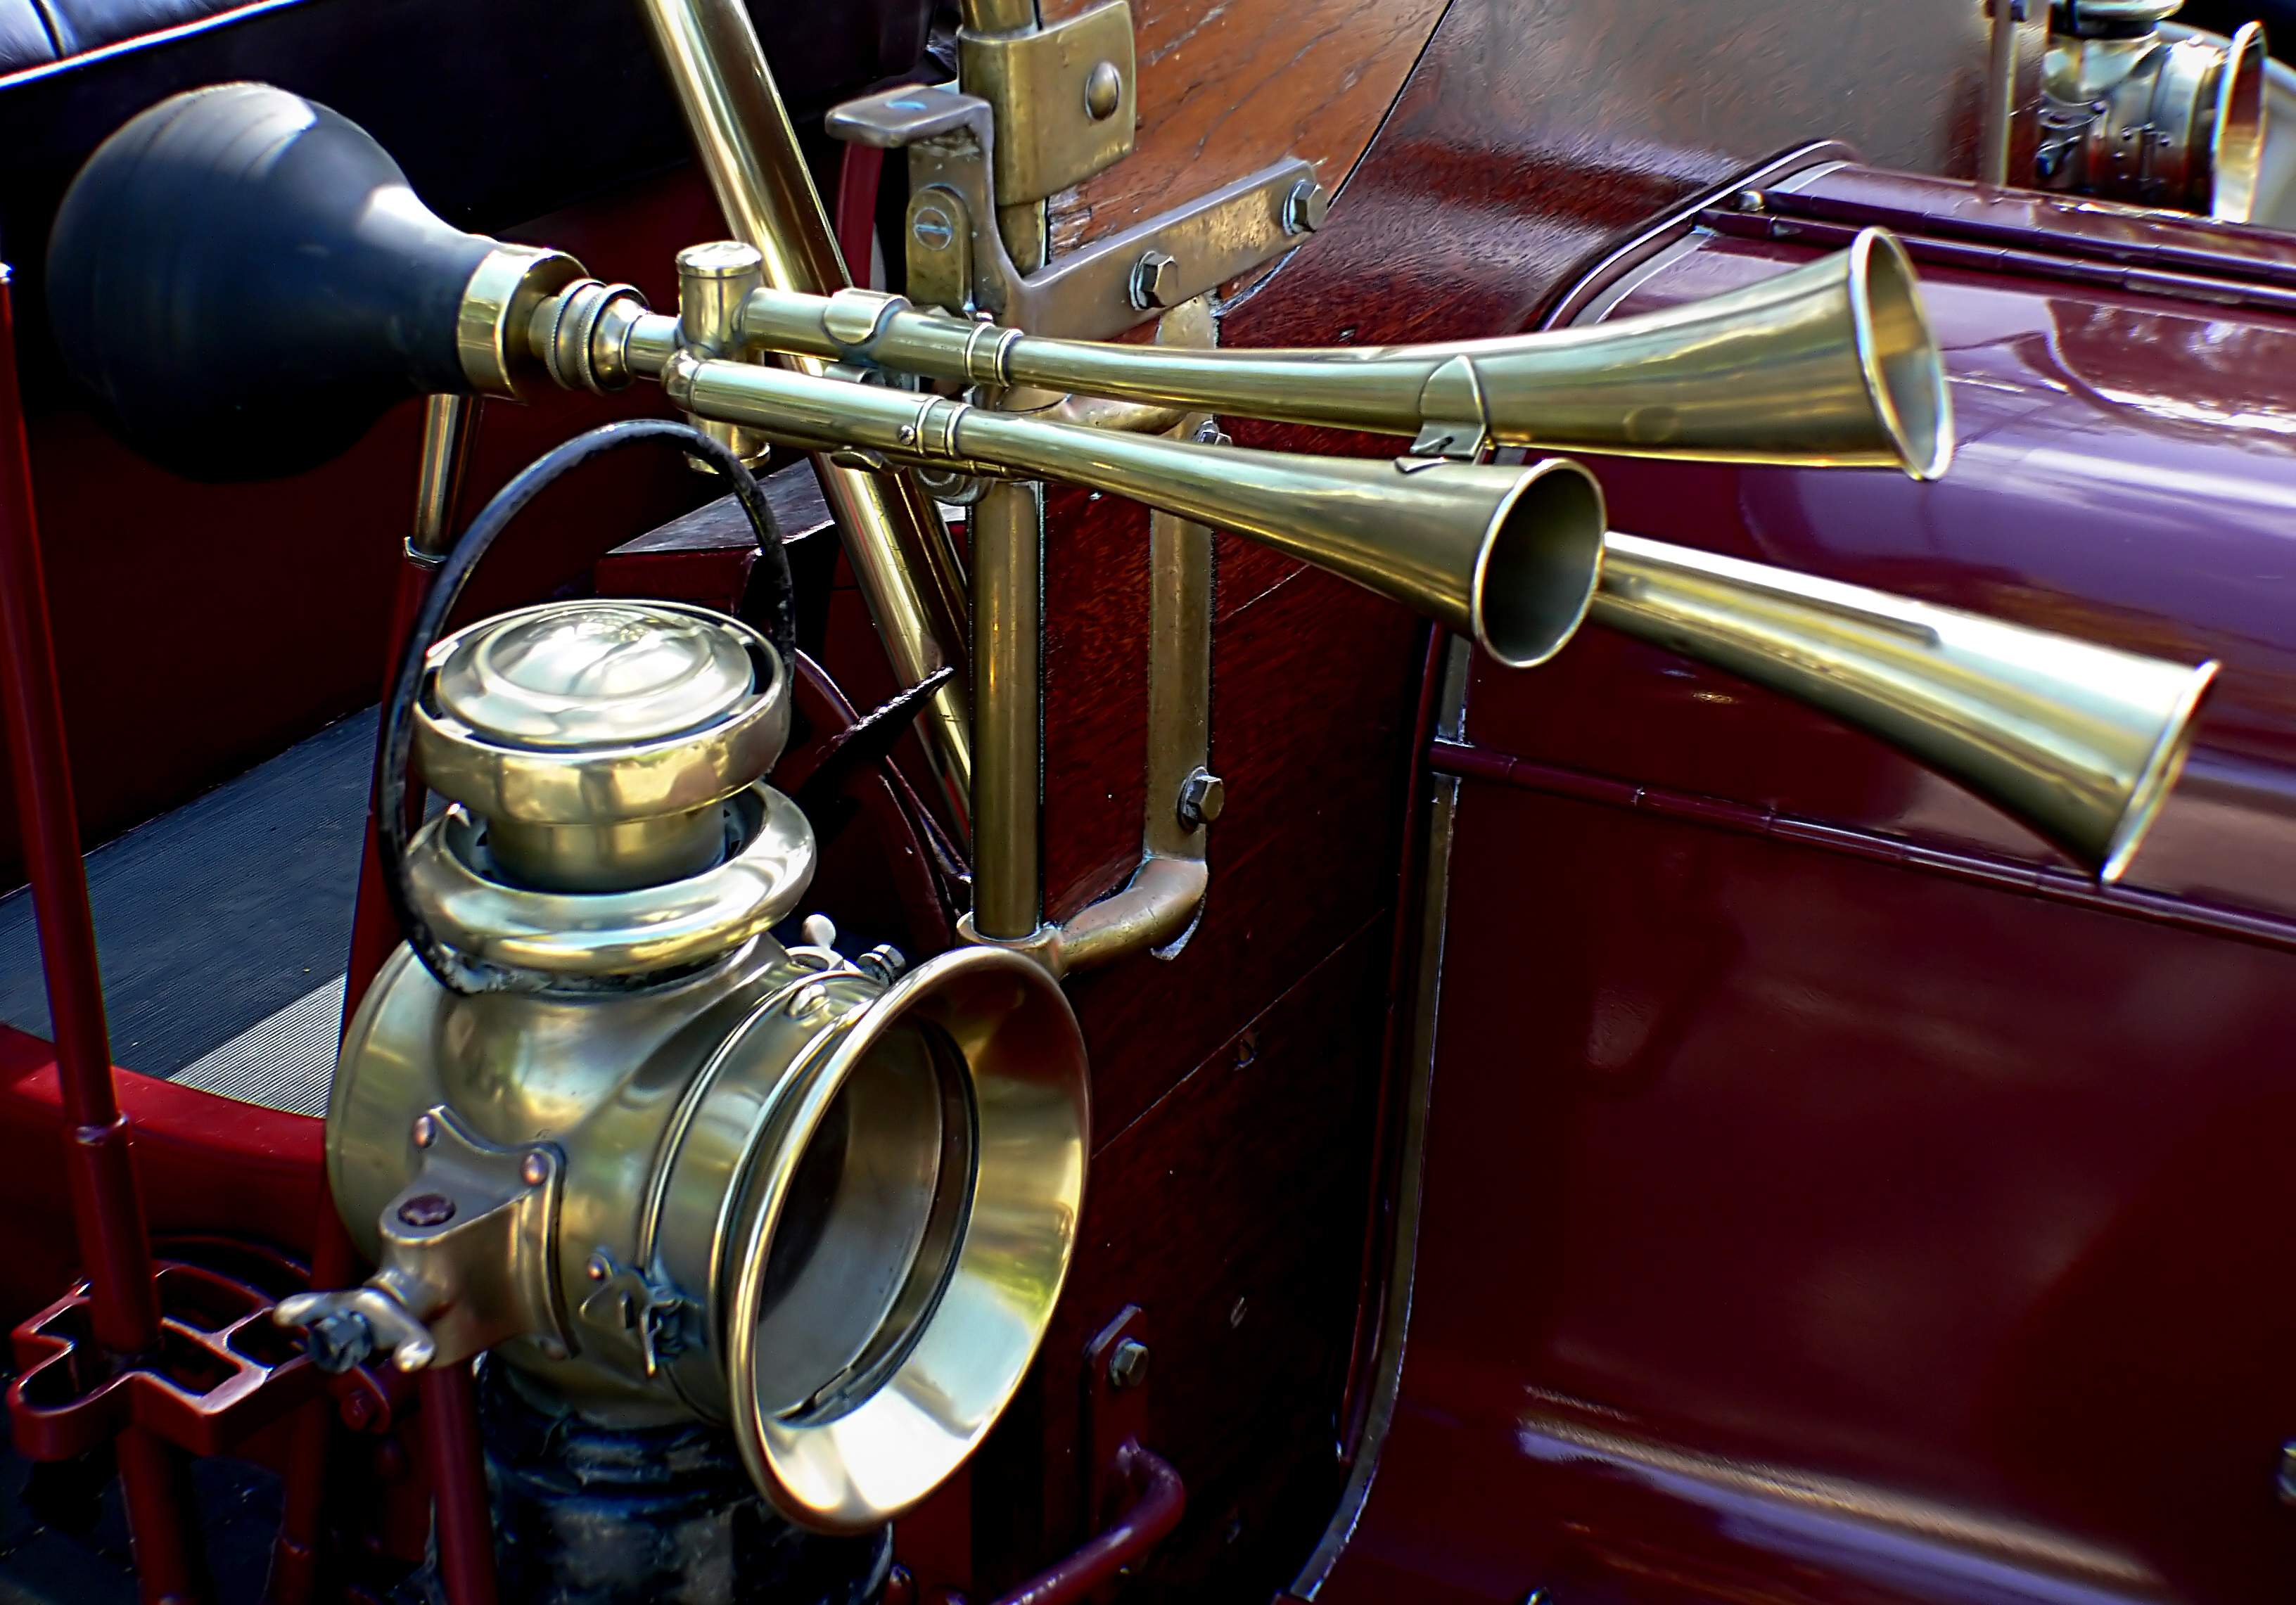
car, wheel, horn, vehicle, motor vehicle, vintage car, lights, brass, engine, oldcars, classic, horns, antique car, carheadlight, land vehicle